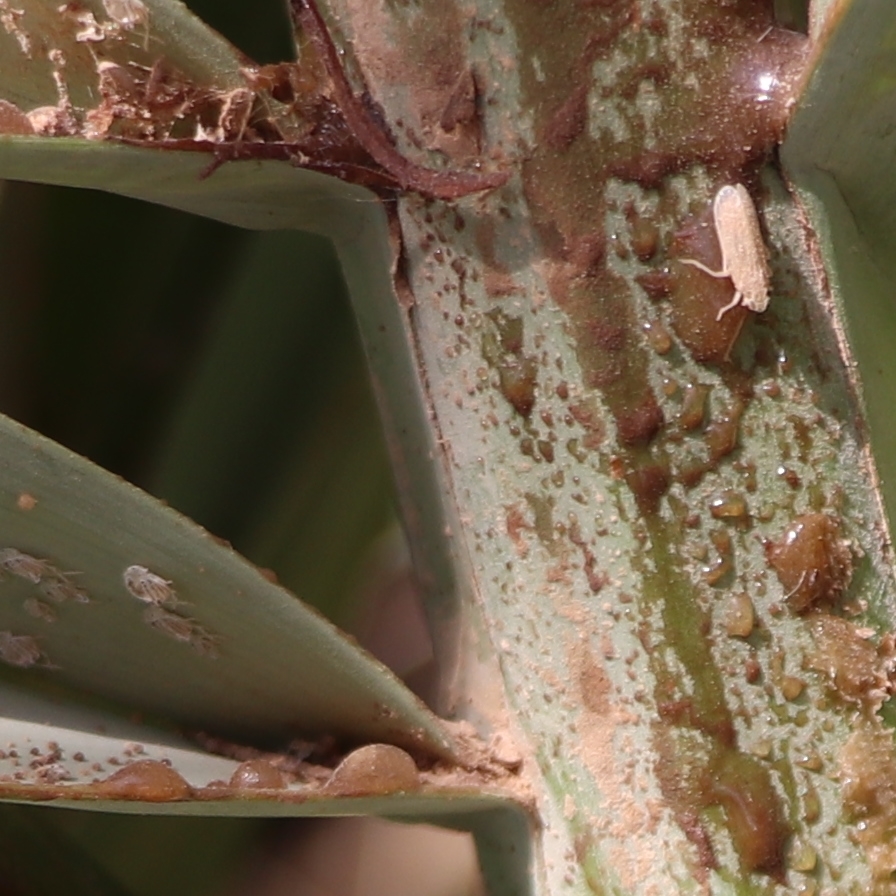
Label: Dubas